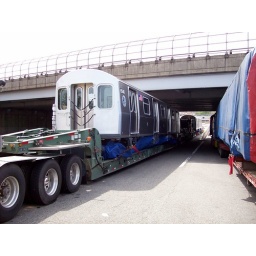
This is a completed car waiting to cross the G.W. Bridge in New York City. Mine is on the right.